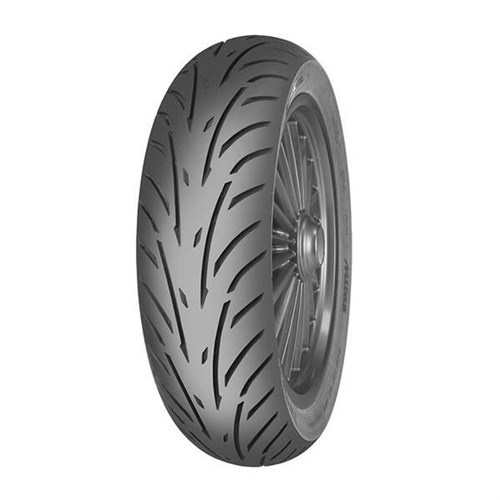
Mitas Buitenband 100/80-10 tl mitas touring fource
Bt band 100/80-10 tl mitas touring fource
Brand: Mitas
Category: Vehicles & Parts > Vehicle Parts & Accessories > Motor Vehicle Parts > Motor Vehicle Wheel Systems > Motor Vehicle Tires